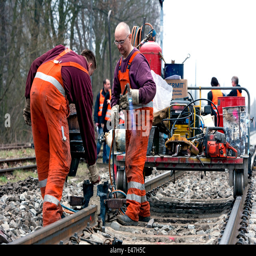
complete refurbishment of the tracks